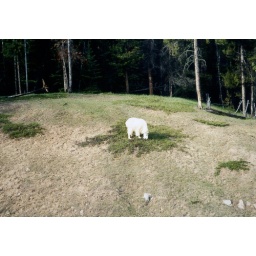
white mountain goat in spring.